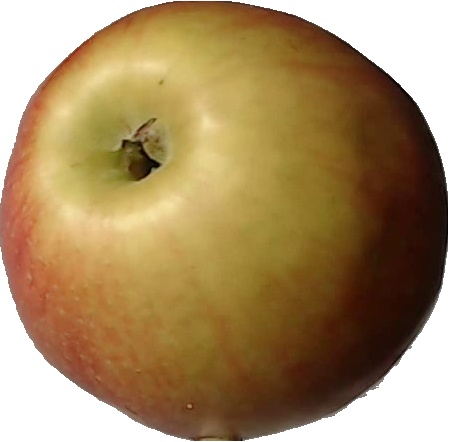
Label: apple_red_2